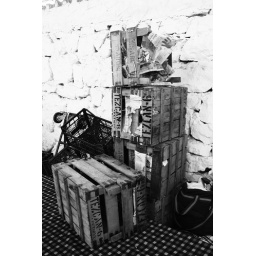
Taken in Fethiye market. The whole market was filled with crates full of fruit and vegetables.